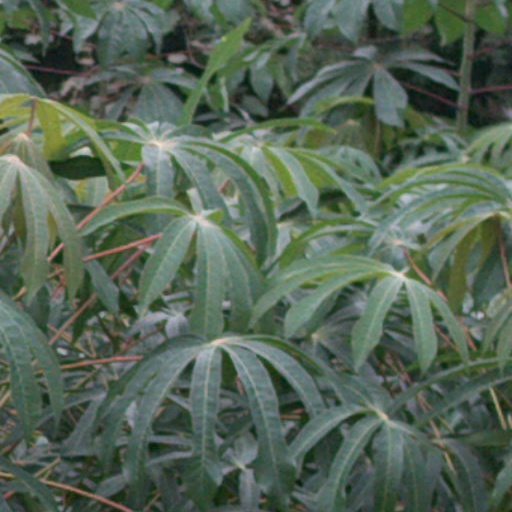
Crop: cassava